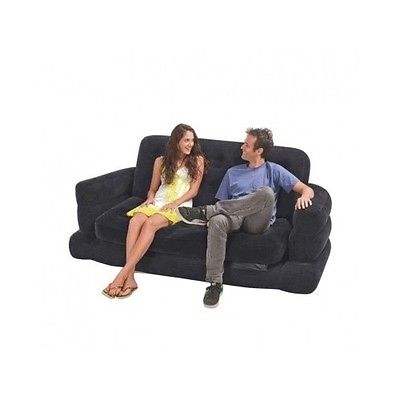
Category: sofa